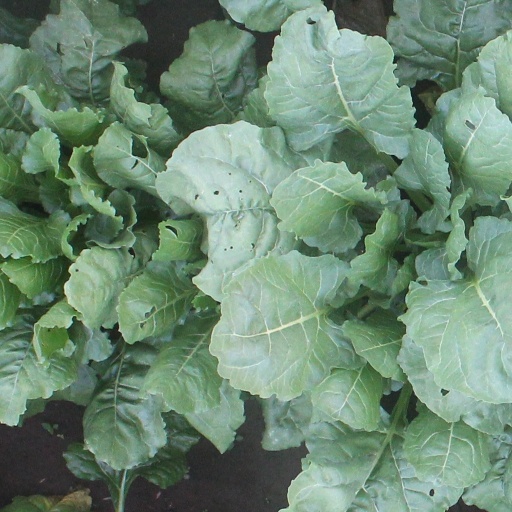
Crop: sugar beet